Commissioners' Plan of 1811

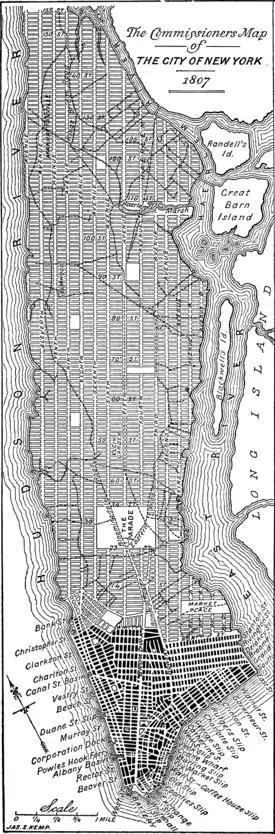
An 1893 redrawing of the 1807 version of the Commissioners' grid plan for Manhattan, a few years before it was adopted in 1811

The Commissioners' Plan of 1811 was the original design for the streets of Manhattan above Houston Street and below 155th Street, which put in place the rectangular grid plan of streets and lots that has defined Manhattan on its march uptown until the current day. It has been called "the single most important document in New York City's development," and the plan has been described as encompassing the "republican predilection for control and balance ... [and] distrust of nature". It was described by the Commission that created it as combining "beauty, order and convenience."